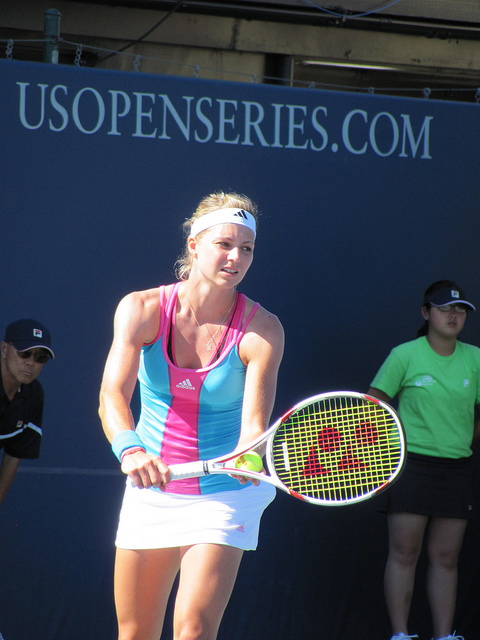
một nữ vận động viên tennis đang chạm vợt vào quả bóng